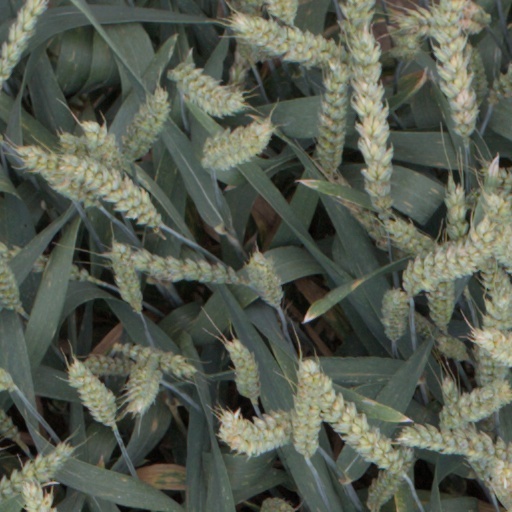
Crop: wheat